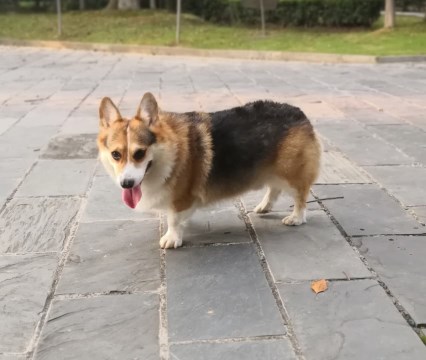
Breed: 2909-n000116-Cardigan